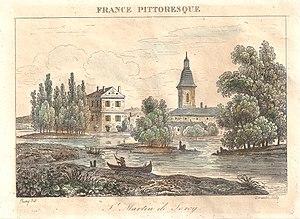
St Martin de Sorcy - Illustration extraite de France pittoresque ou description pittoresque, topographique et statistique des départements et colonies de la France par Abel Hugo (1798-1855), Delloye, éditeur, Paris 1835 - Gravure sur acier dessinée par Fleury, gravée par Desaulx, aquarellée à la main.
L'église Saint-Martin est une église catholique située à Sorcy-Saint-Martin, en France.